Tyabji family

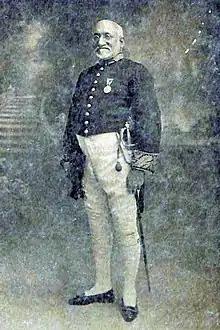
Muhammad Akbar Nazar Ali Hydari, the Prime Minister of Hyderabad State

Hydari was pivotal in the foundation of the Doon School, working to obtain the former estate of the Forest Research Institute, in Dehradun, from the government on favourable terms for the site of the school. Of the four original houses Hyderabad House was named after Akbar Hydari, who secured a contribution from the Nizam of Hyderabad's government.